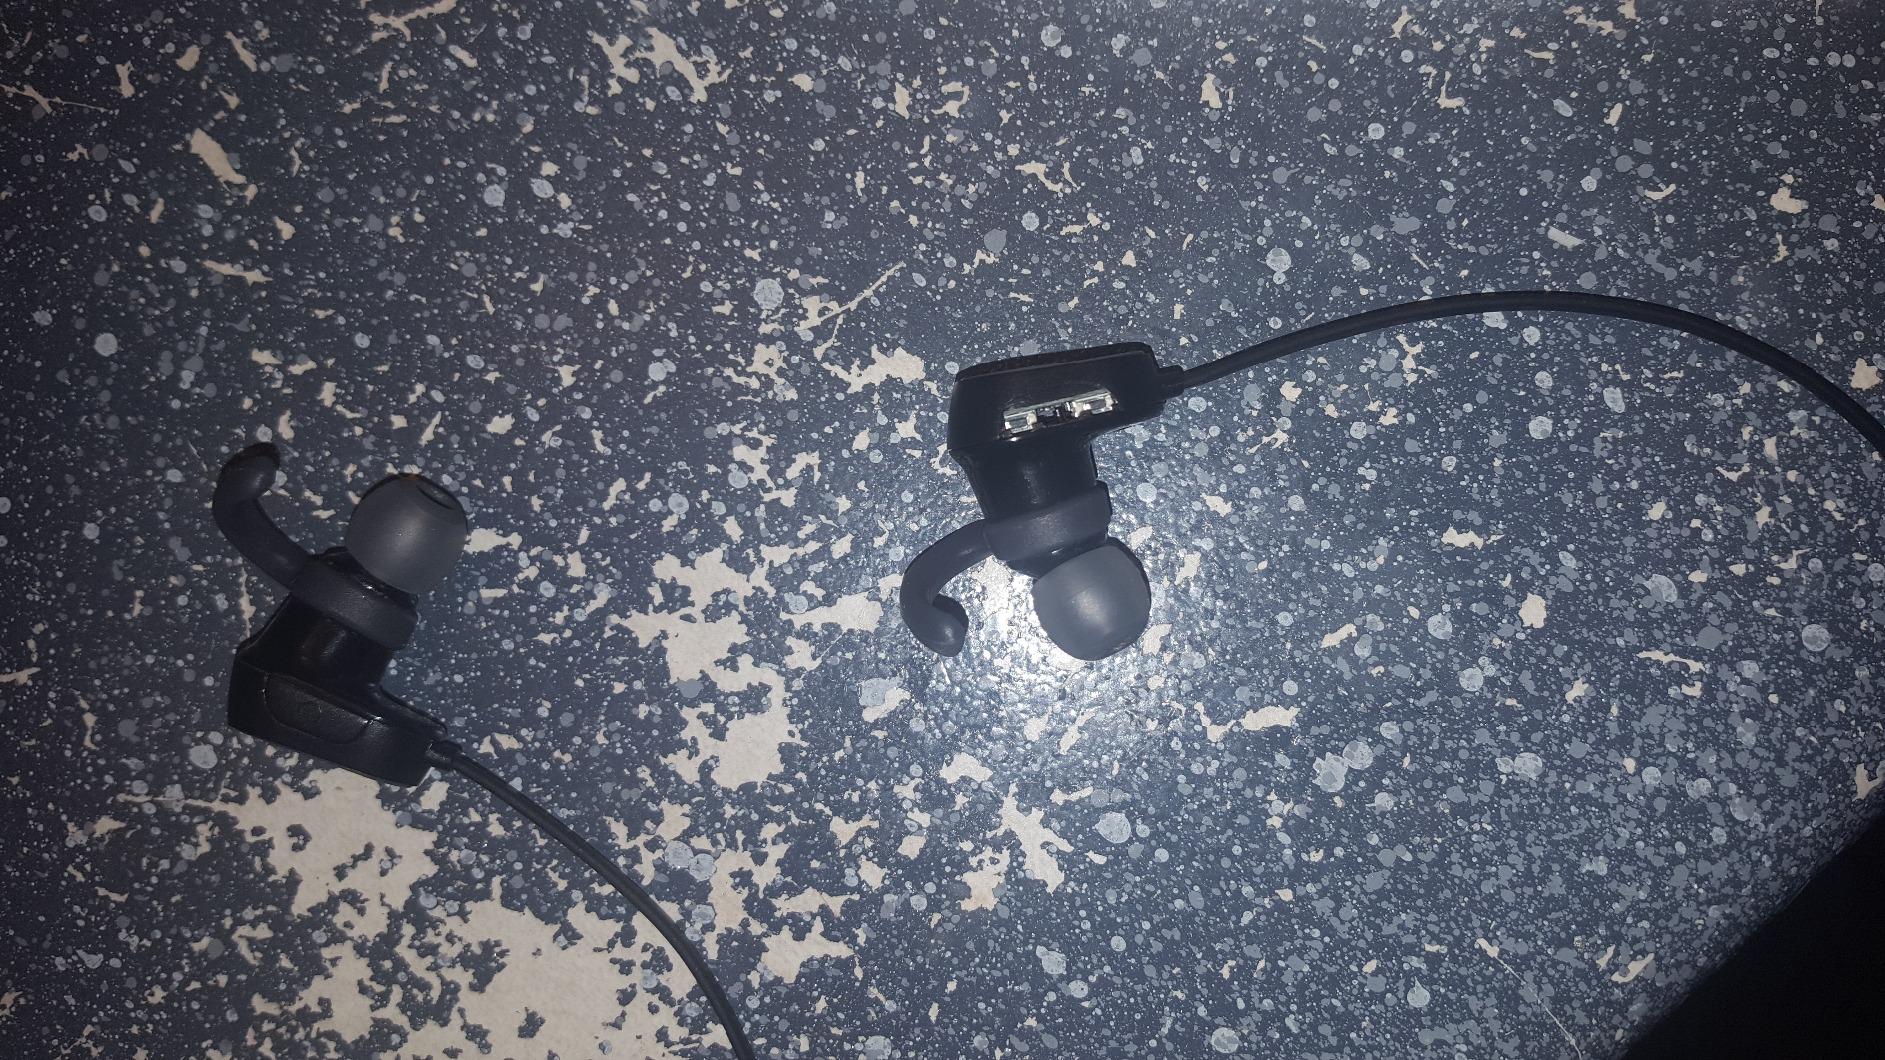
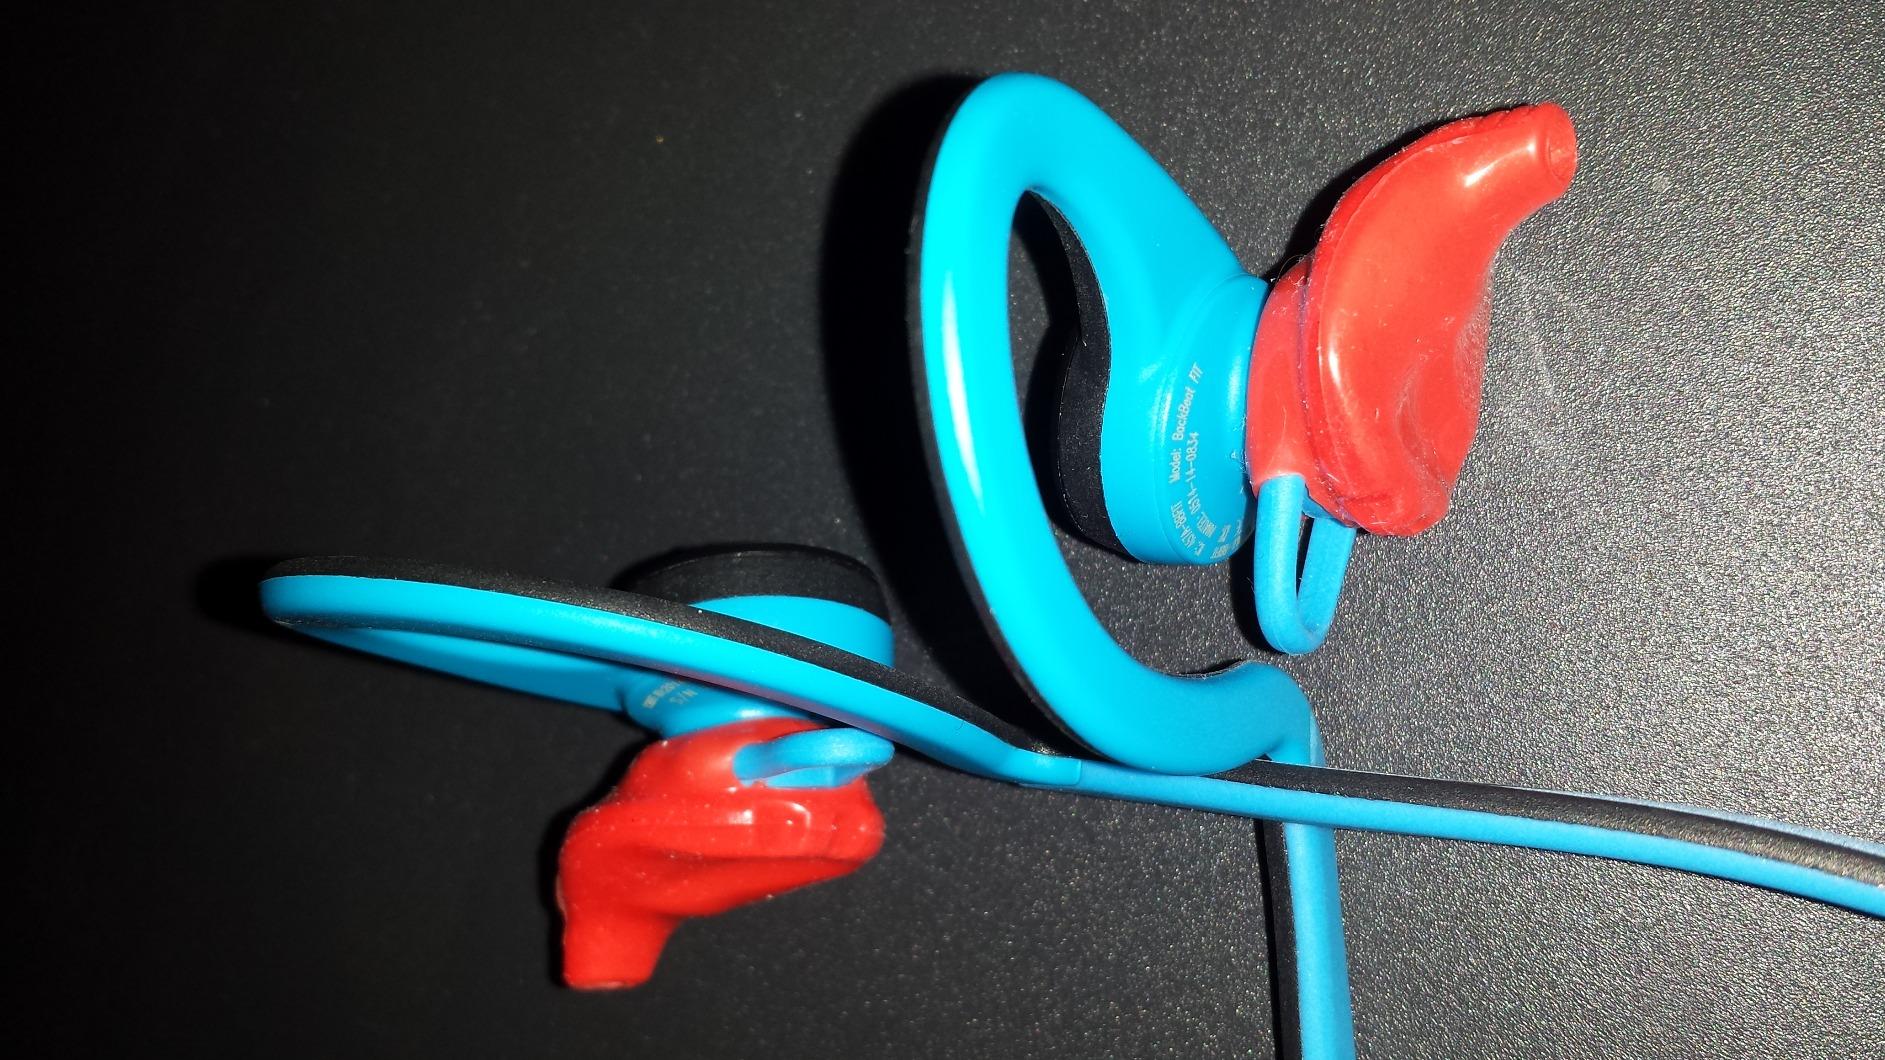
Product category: headphones
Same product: no